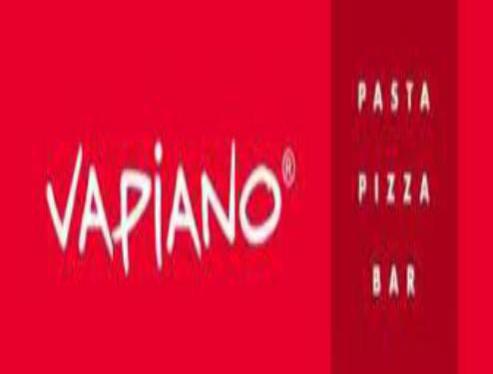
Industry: Food